Helmarshausen

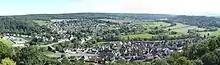

Helmarshausen is a village and a part ("Stadtteil") of the town of Bad Karlshafen in Hesse, central Germany. It lies on the river Diemel, with an average elevation of 175 meters above the sea level. As of the year 2022, it had a population of 1,160.